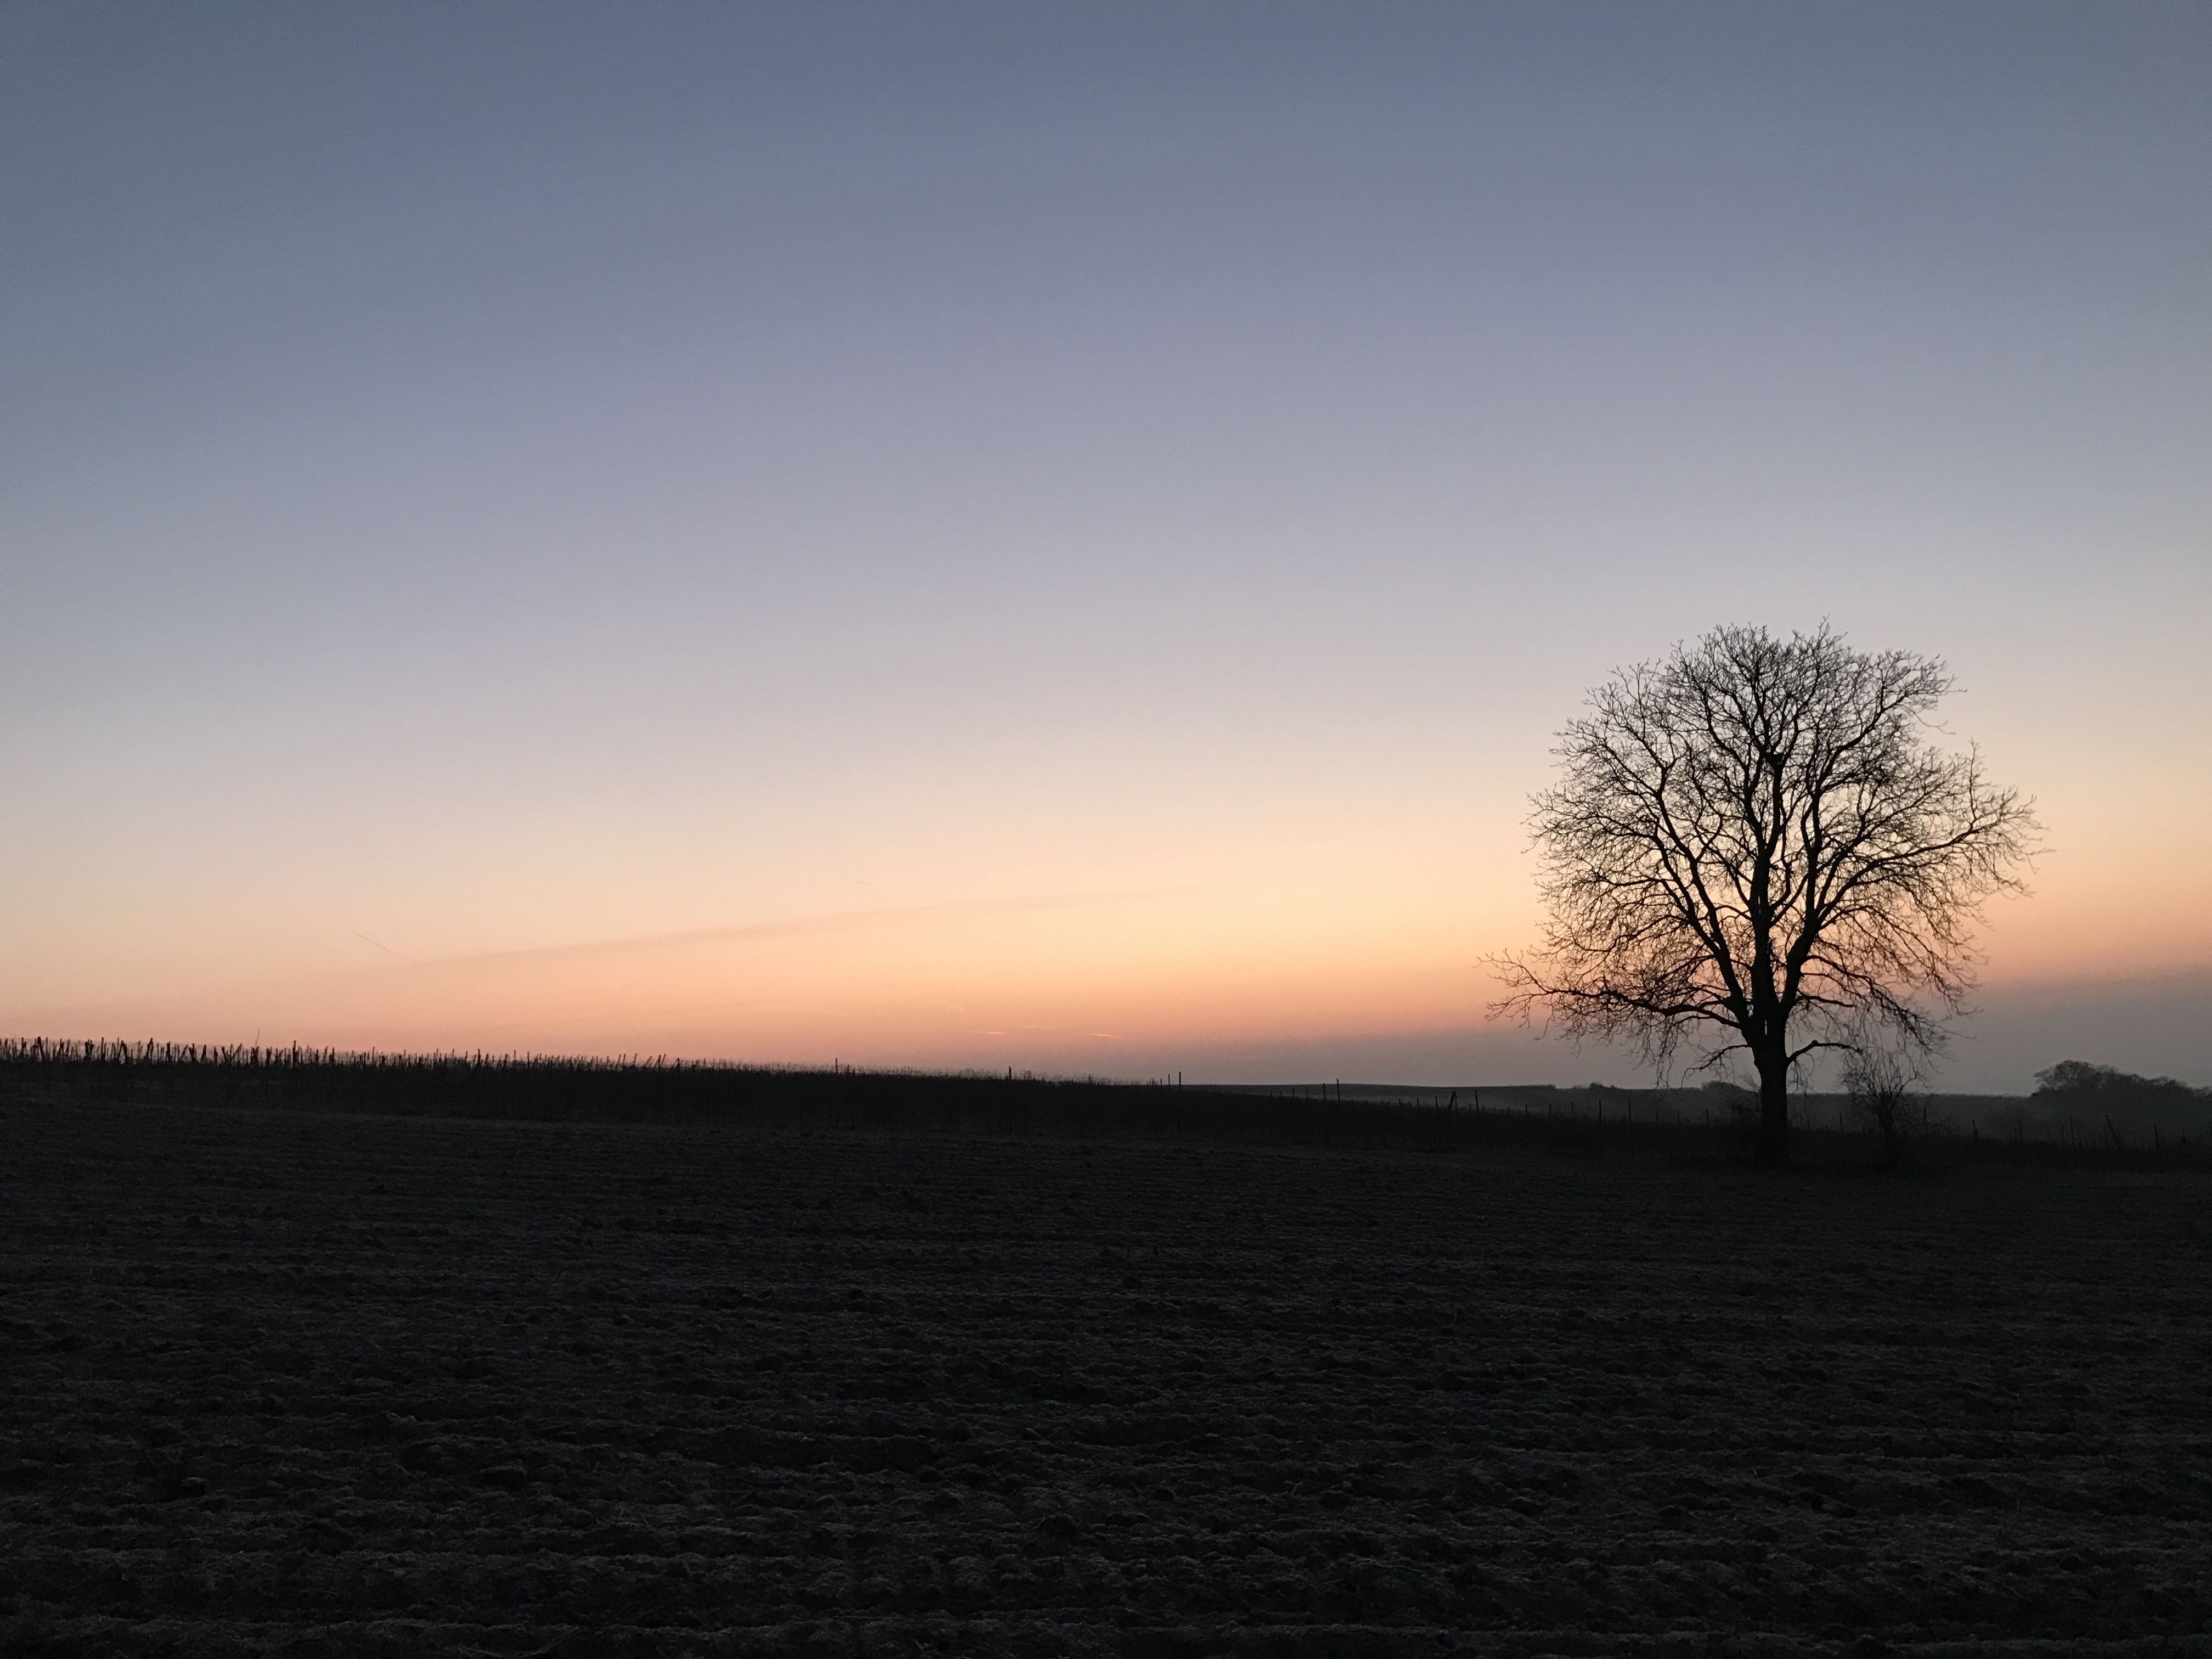
landscape, sea, tree, horizon, cloud, sky, sun, sunrise, sunset, vineyard, mist, sunlight, morning, hill, dawn, atmosphere, dusk, evening, reflection, arable, atmospheric phenomenon, zellertal